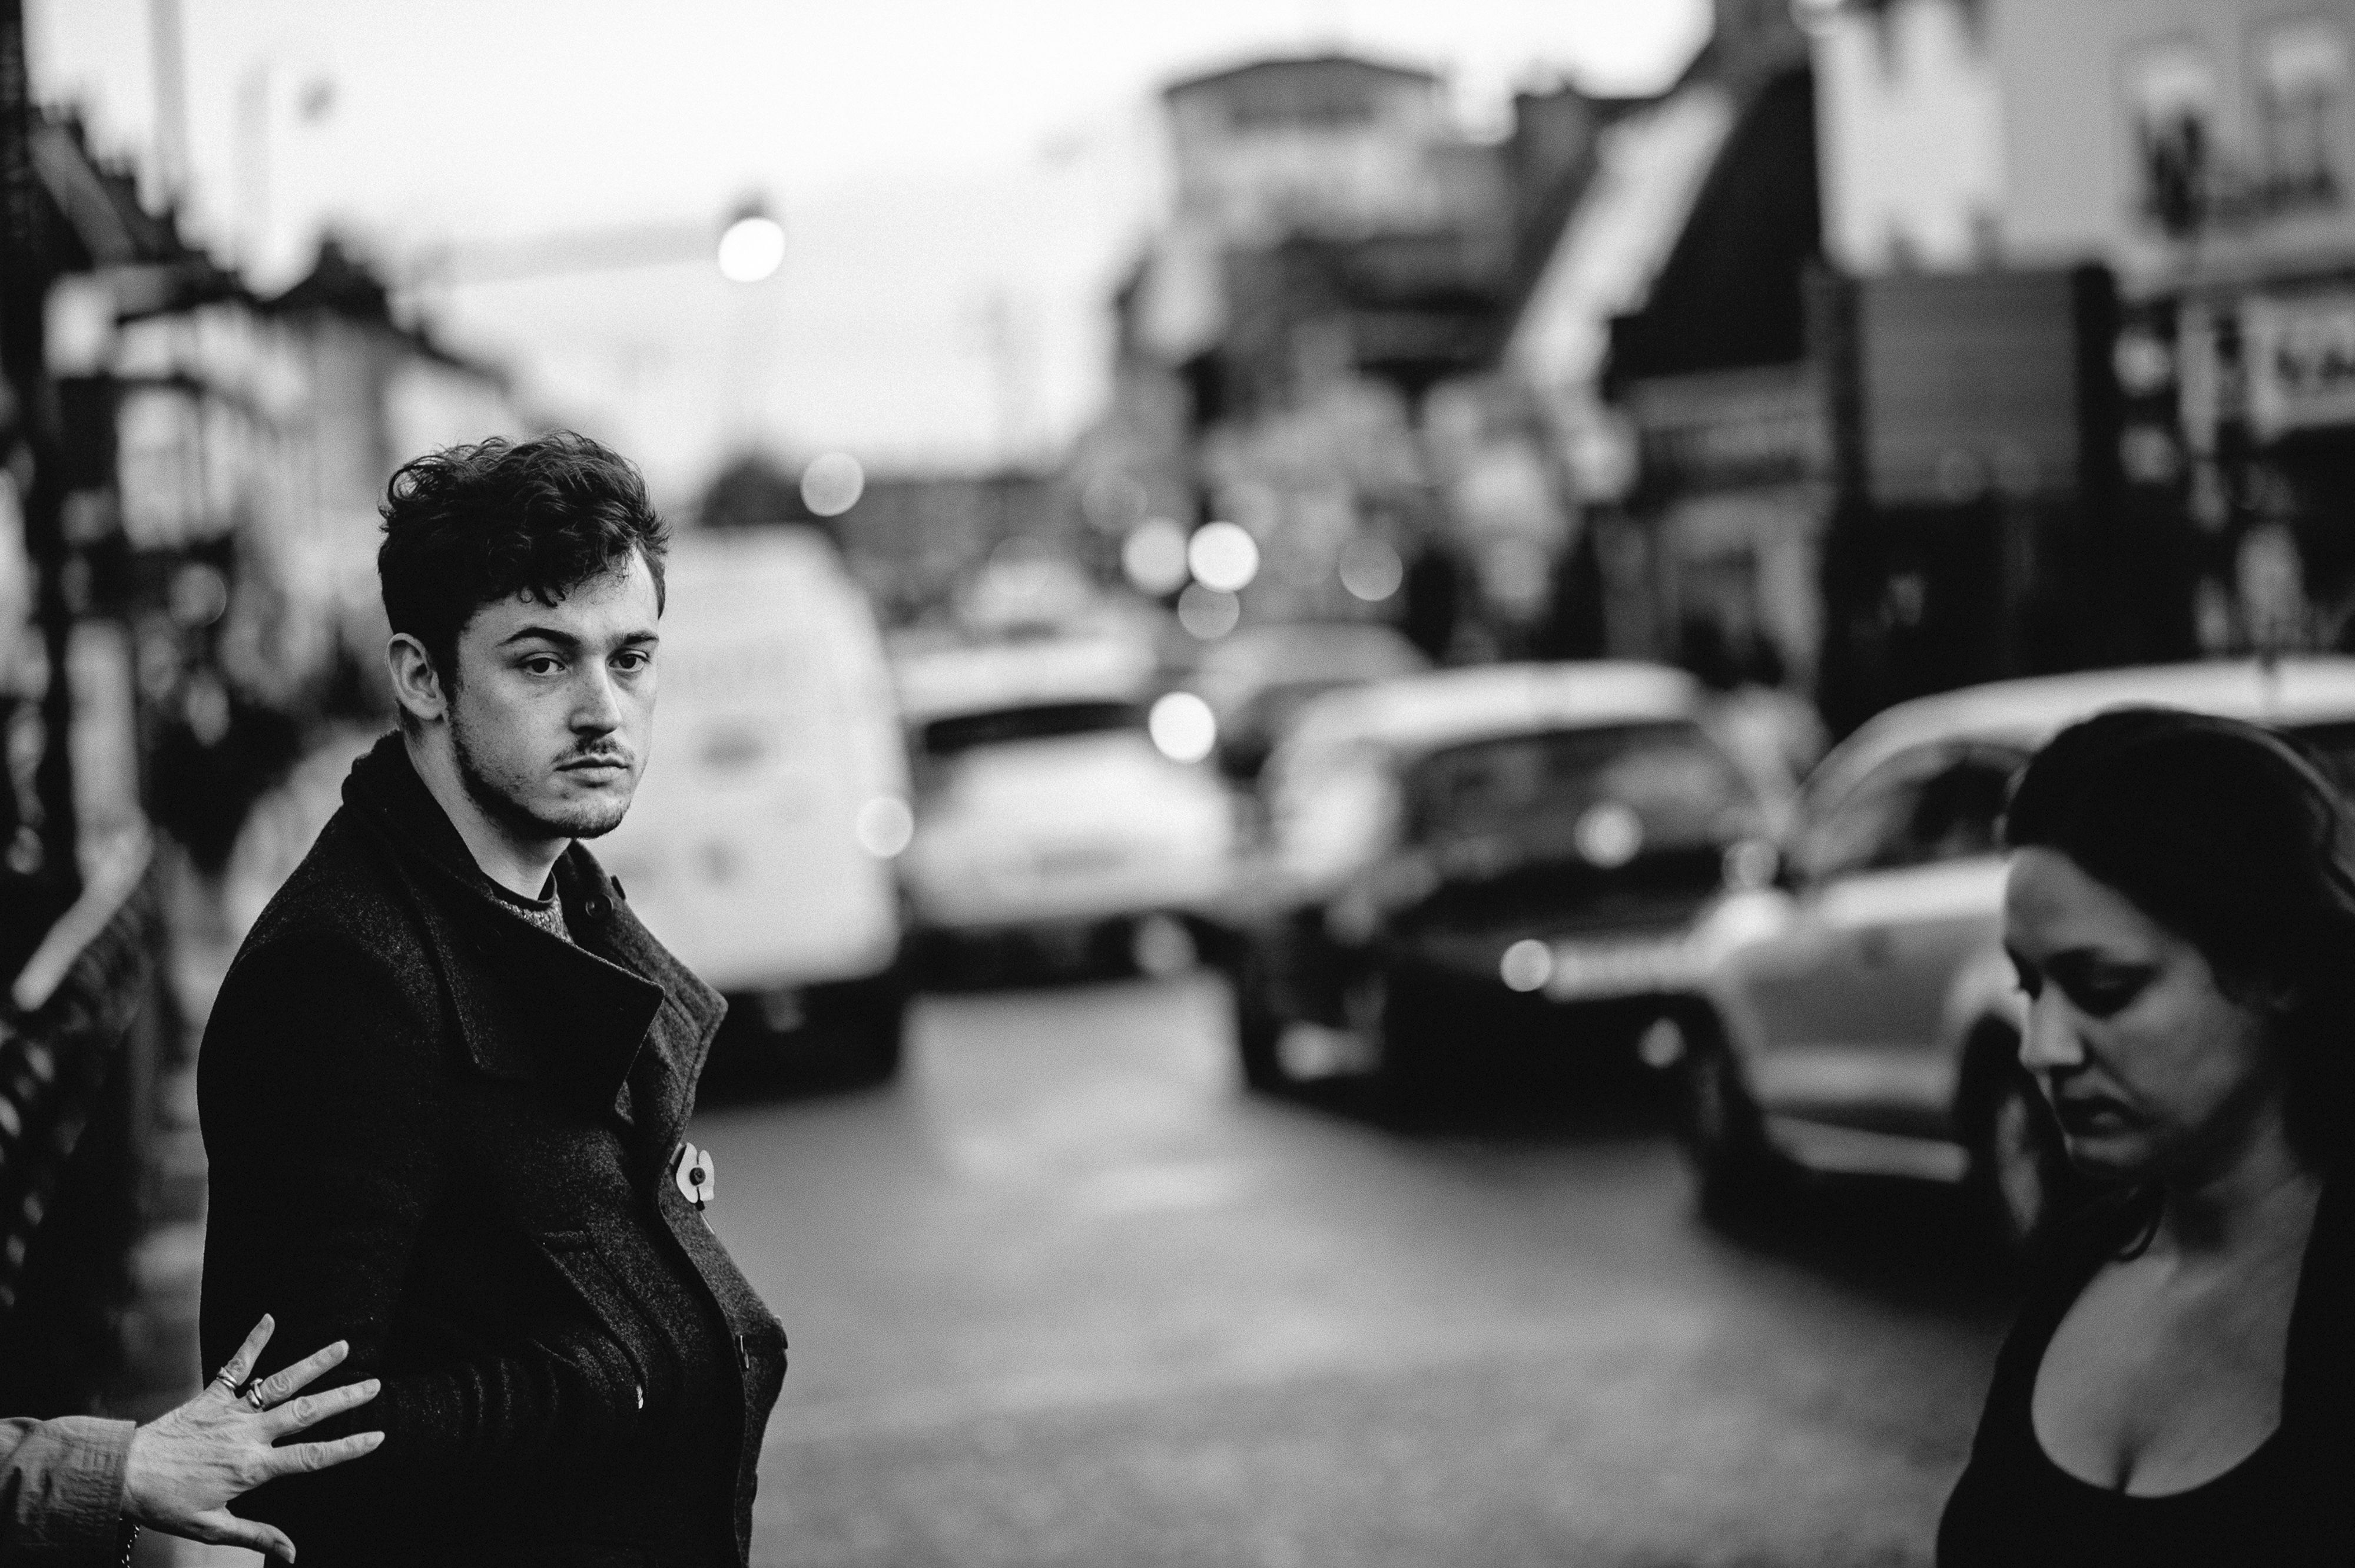
black and white, road, white, street, photography, black, monochrome, infrastructure, photograph, snapshot, monochrome photography, film noir